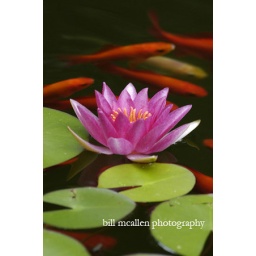
goldfish swim by magenta water blooming flower